Century of Progress

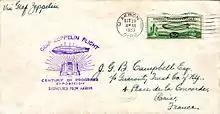
Cover carried on the "Graf Zeppelin" from 1933 "Century of Progress Exposition" franked with C-18 US Air Mail stamp issued for the airship's visit.

One of the highlights of the 1933 World's Fair was the arrival of the German airship "Graf Zeppelin" on October 26, 1933. After circling Lake Michigan near the exposition for two hours, Commander Hugo Eckener landed the 776-foot airship at the nearby Curtiss-Wright Airport in Glenview. It remained on the ground for twenty-five minutes (from 1 to 1:25 pm) then took off ahead of an approaching weather front, bound for Akron, Ohio.